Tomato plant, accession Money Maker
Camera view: tilt-top (135 deg); turntable rotation: 240 degrees
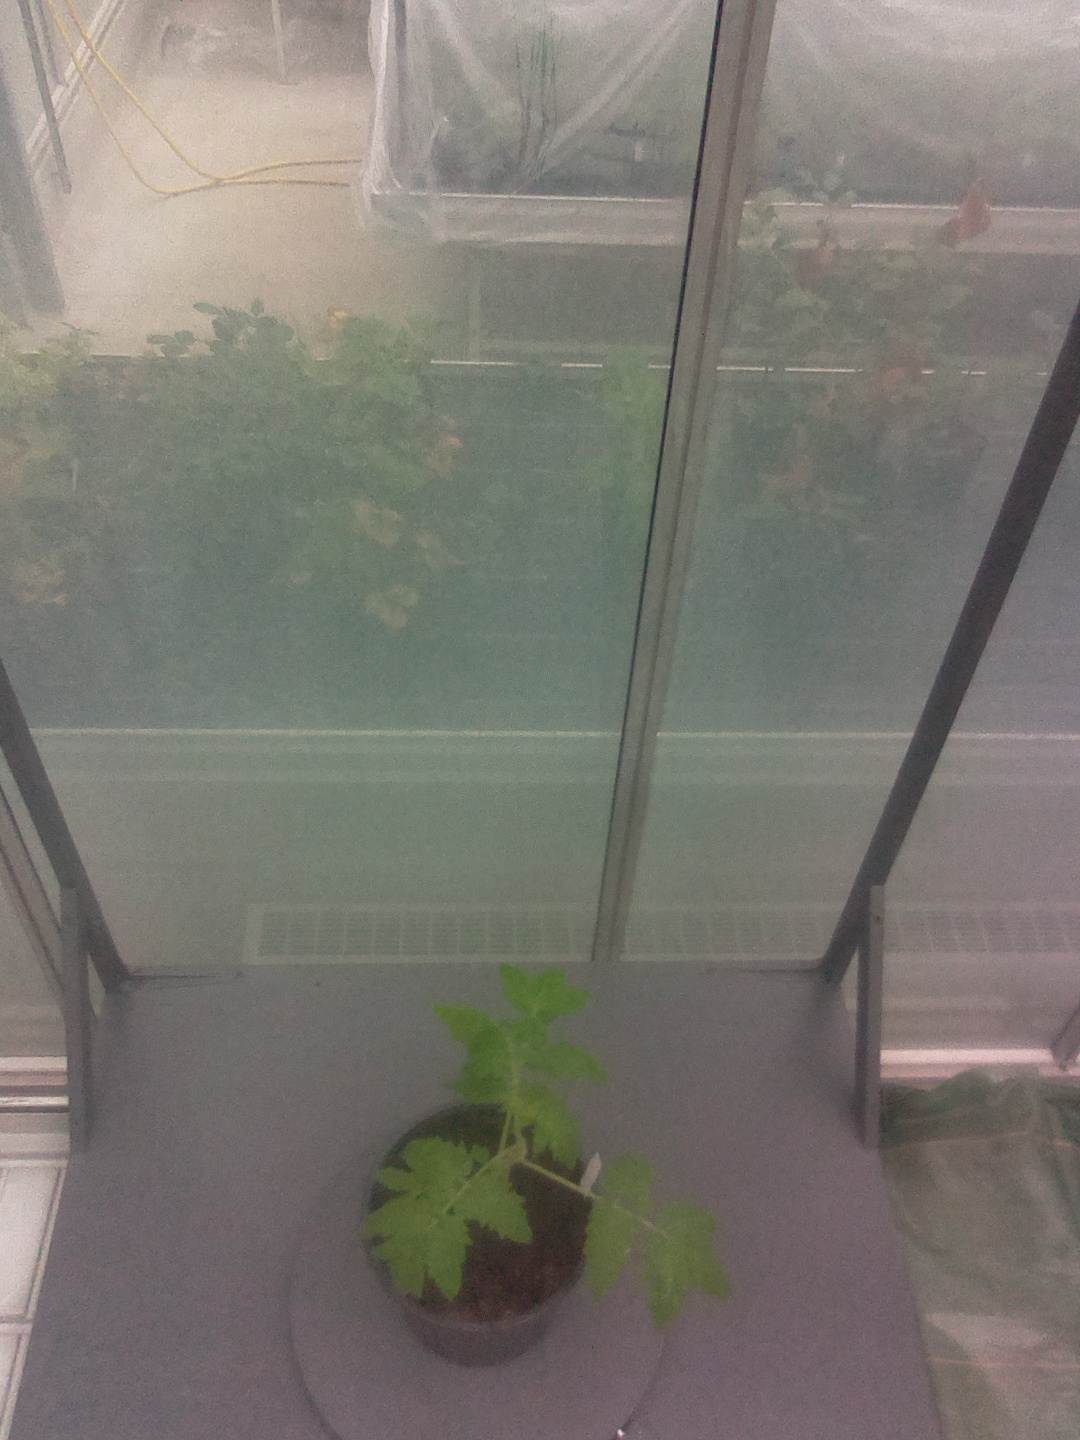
BBCH growth stage 13: 6 of true leaves visible